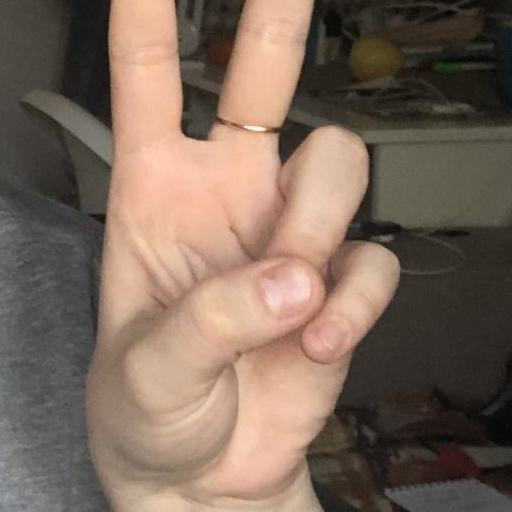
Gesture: peace